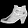
Label: Ankle boot